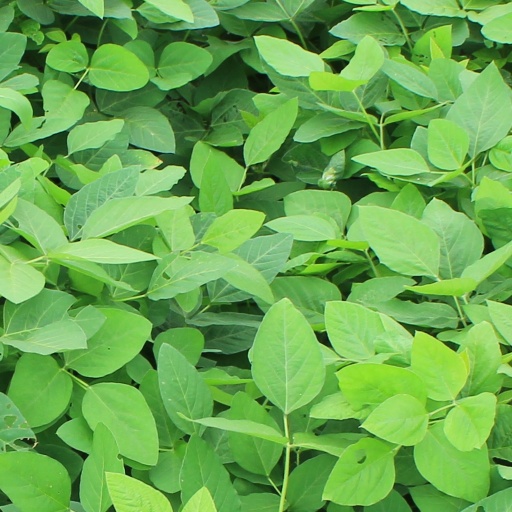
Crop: soybean